First Anglo-Sikh War

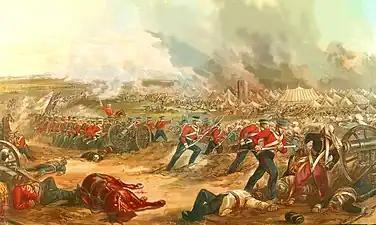
The Battle of Ferozeshah

In response to the British move, the Sikh army began crossing the Sutlej on 11 December 1845. The Sikhs claimed they were only moving into Sikh possessions (specifically the village of Moran, whose ownership was disputed between the Sikhs and the British) on the east side of the river, but the move was regarded by the British as clearly hostile and therefore they declared war.